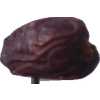
Label: dates